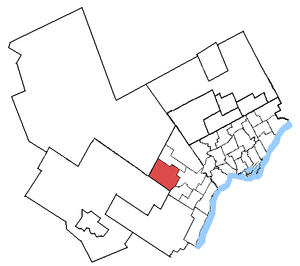
Brampton-Ouest est une circonscription électorale fédérale et provinciale en Ontario.
Brampton-Ouest est une circonscription provinciale de l'Ontario représentée à l'Assemblée législative de l'Ontario depuis 2007.